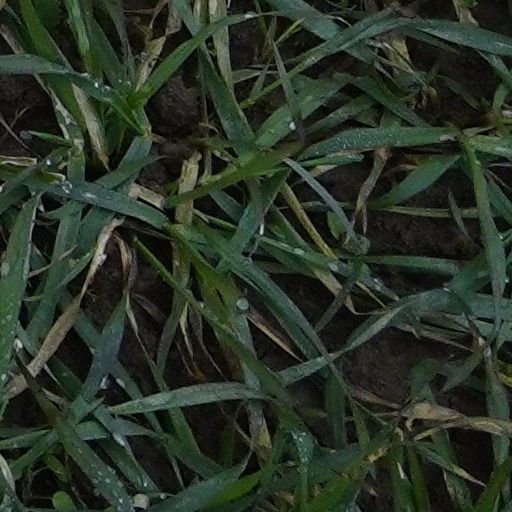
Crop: wheat